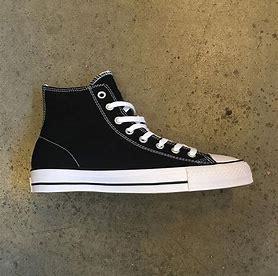
Brand: Converse
Model: Ctas